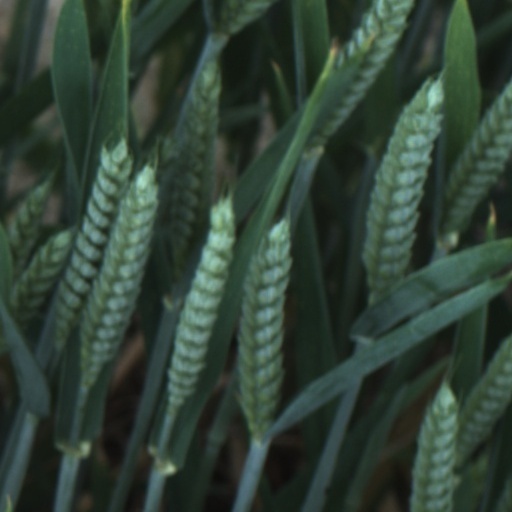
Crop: wheat